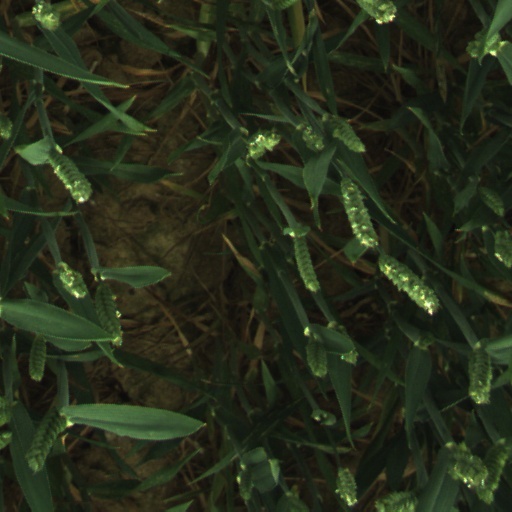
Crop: wheat